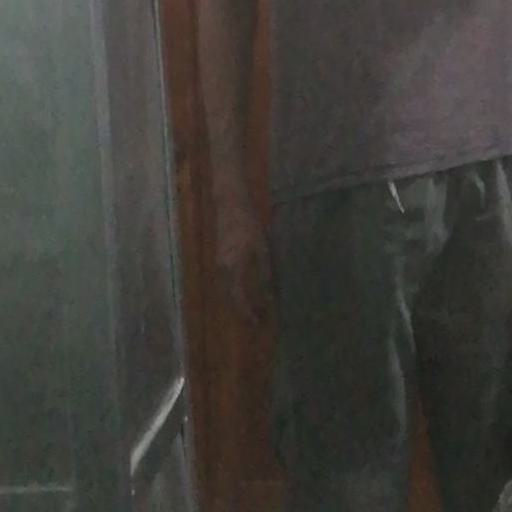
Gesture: no_gesture